Jay McEveley

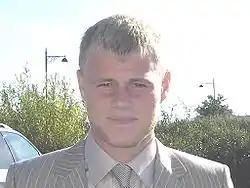
McEveley in 2007

James Michael "Jay" McEveley (born 11 February 1985) is a footballer who plays as a defender for Warrington Town.